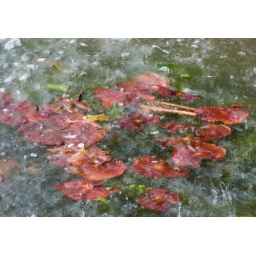
A Claud Monet inspired image of red water lilies in the rain.